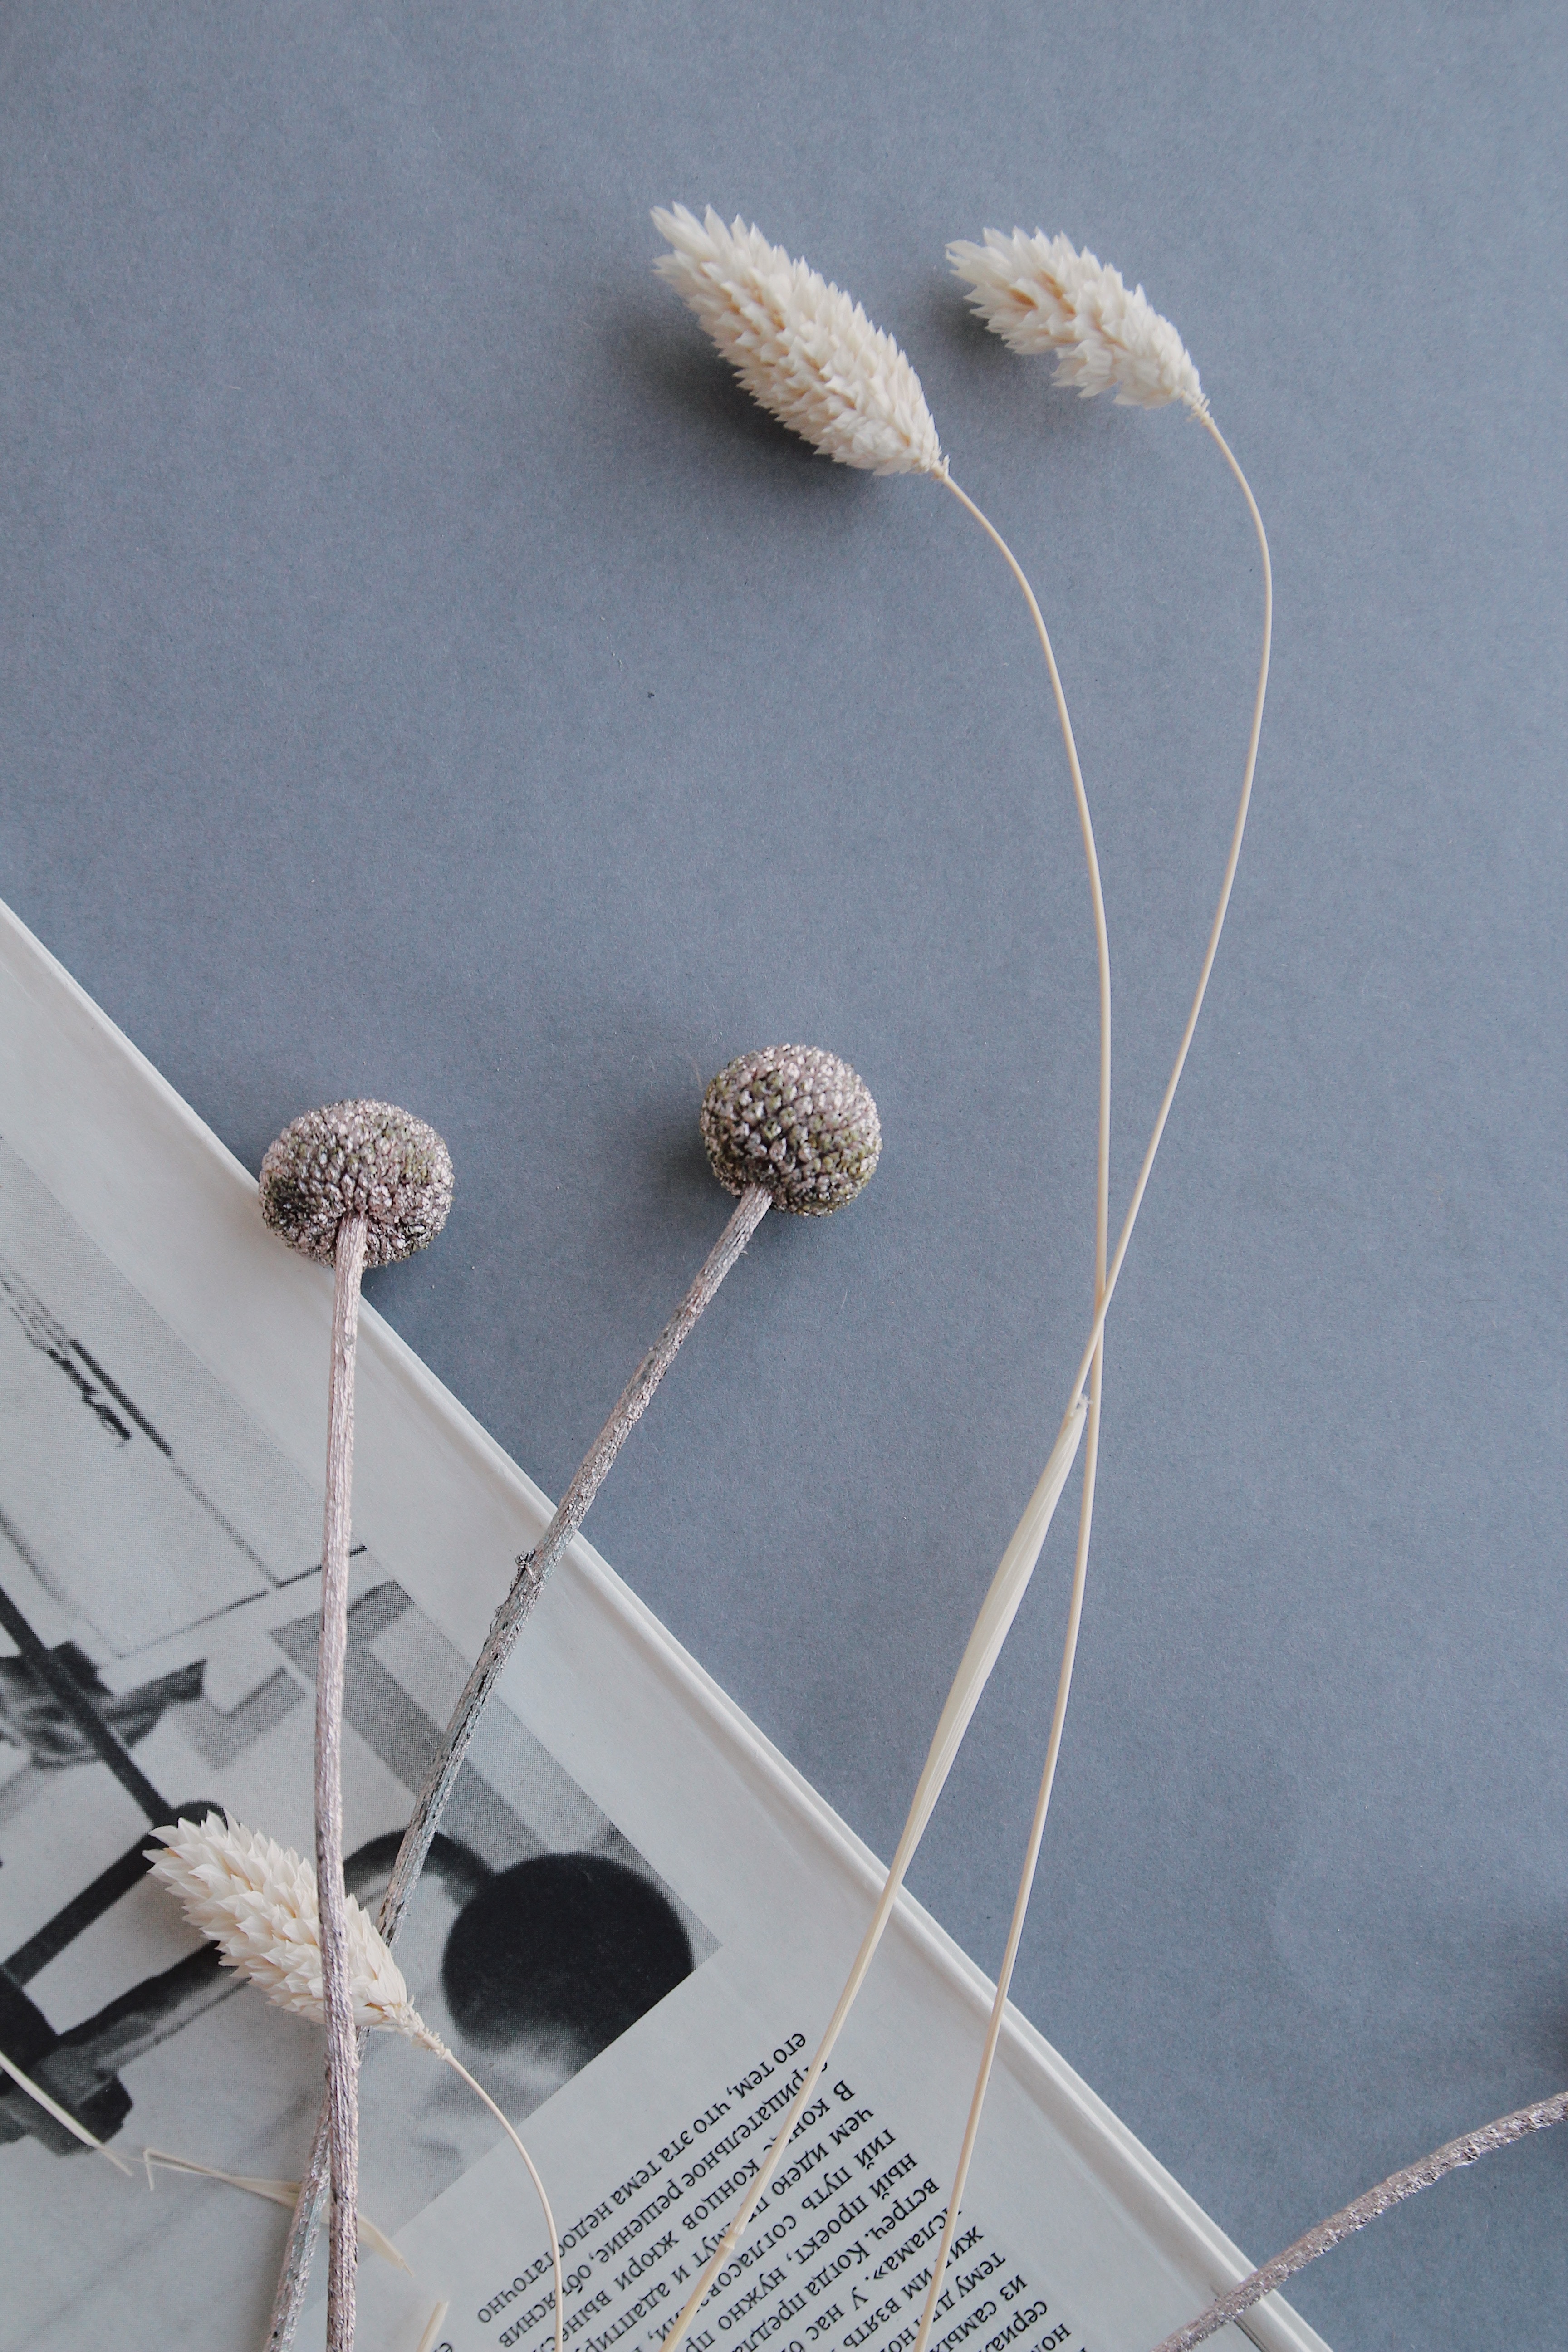
natural, twig, terrestrial plant, plant, flowering plant, grass, macro photography, still life photography, metal, plant stem, font, art, landscape, winter, audio equipment